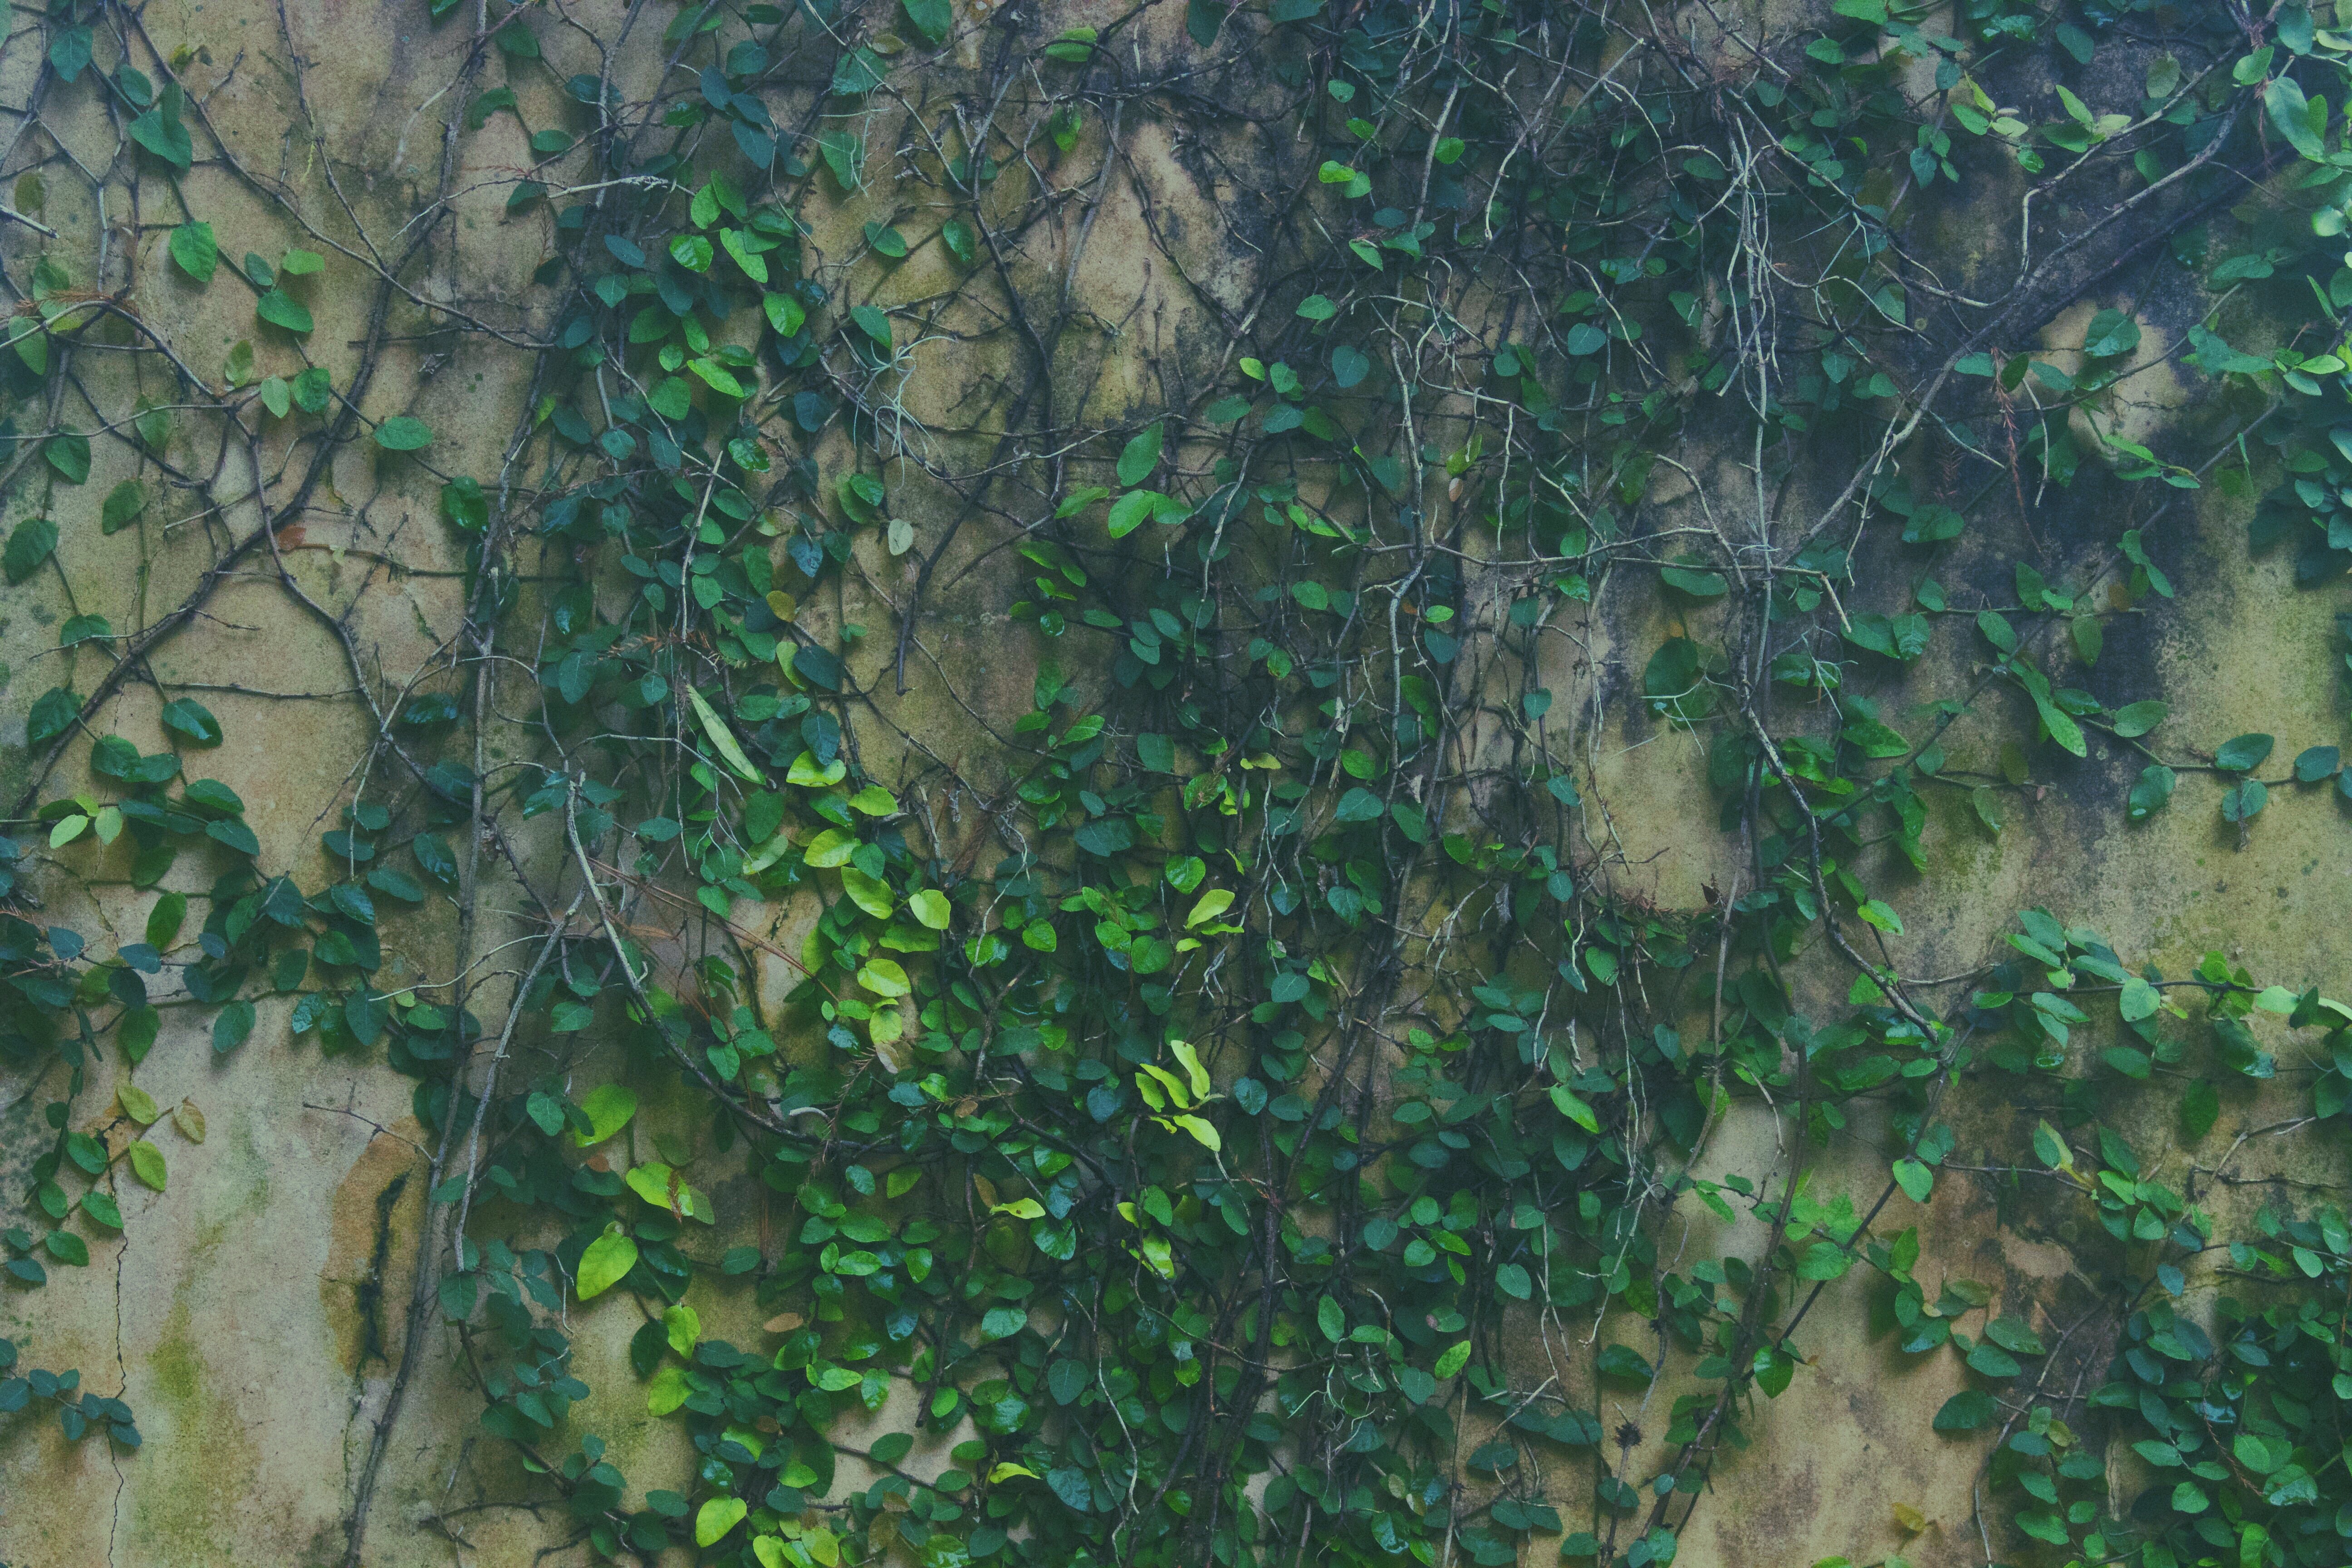
tree, forest, texture, leaf, green, jungle, soil, algae, wetland, woodland, habitat, natural environment